Our Lady Help of Christians Chapel (Cheektowaga, New York)

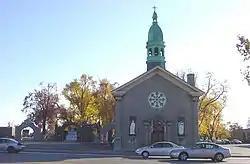

Chapel of Our Lady Help of Christians, also known as the Maria Hilf Chapel, is a historic Roman Catholic church located at Cheektowaga in Erie County, New York. It is part of the Diocese of Buffalo.